James Jardine (Medal of Honor)

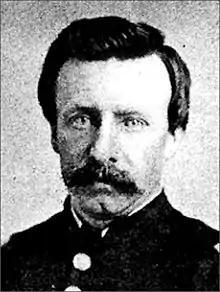
Jardine in 1865

James Jardine (April 16, 1837 – December 9, 1922) was a Union Army soldier during the American Civil War. He received the Medal of Honor for gallantry during the Siege of Vicksburg on May 22, 1863.